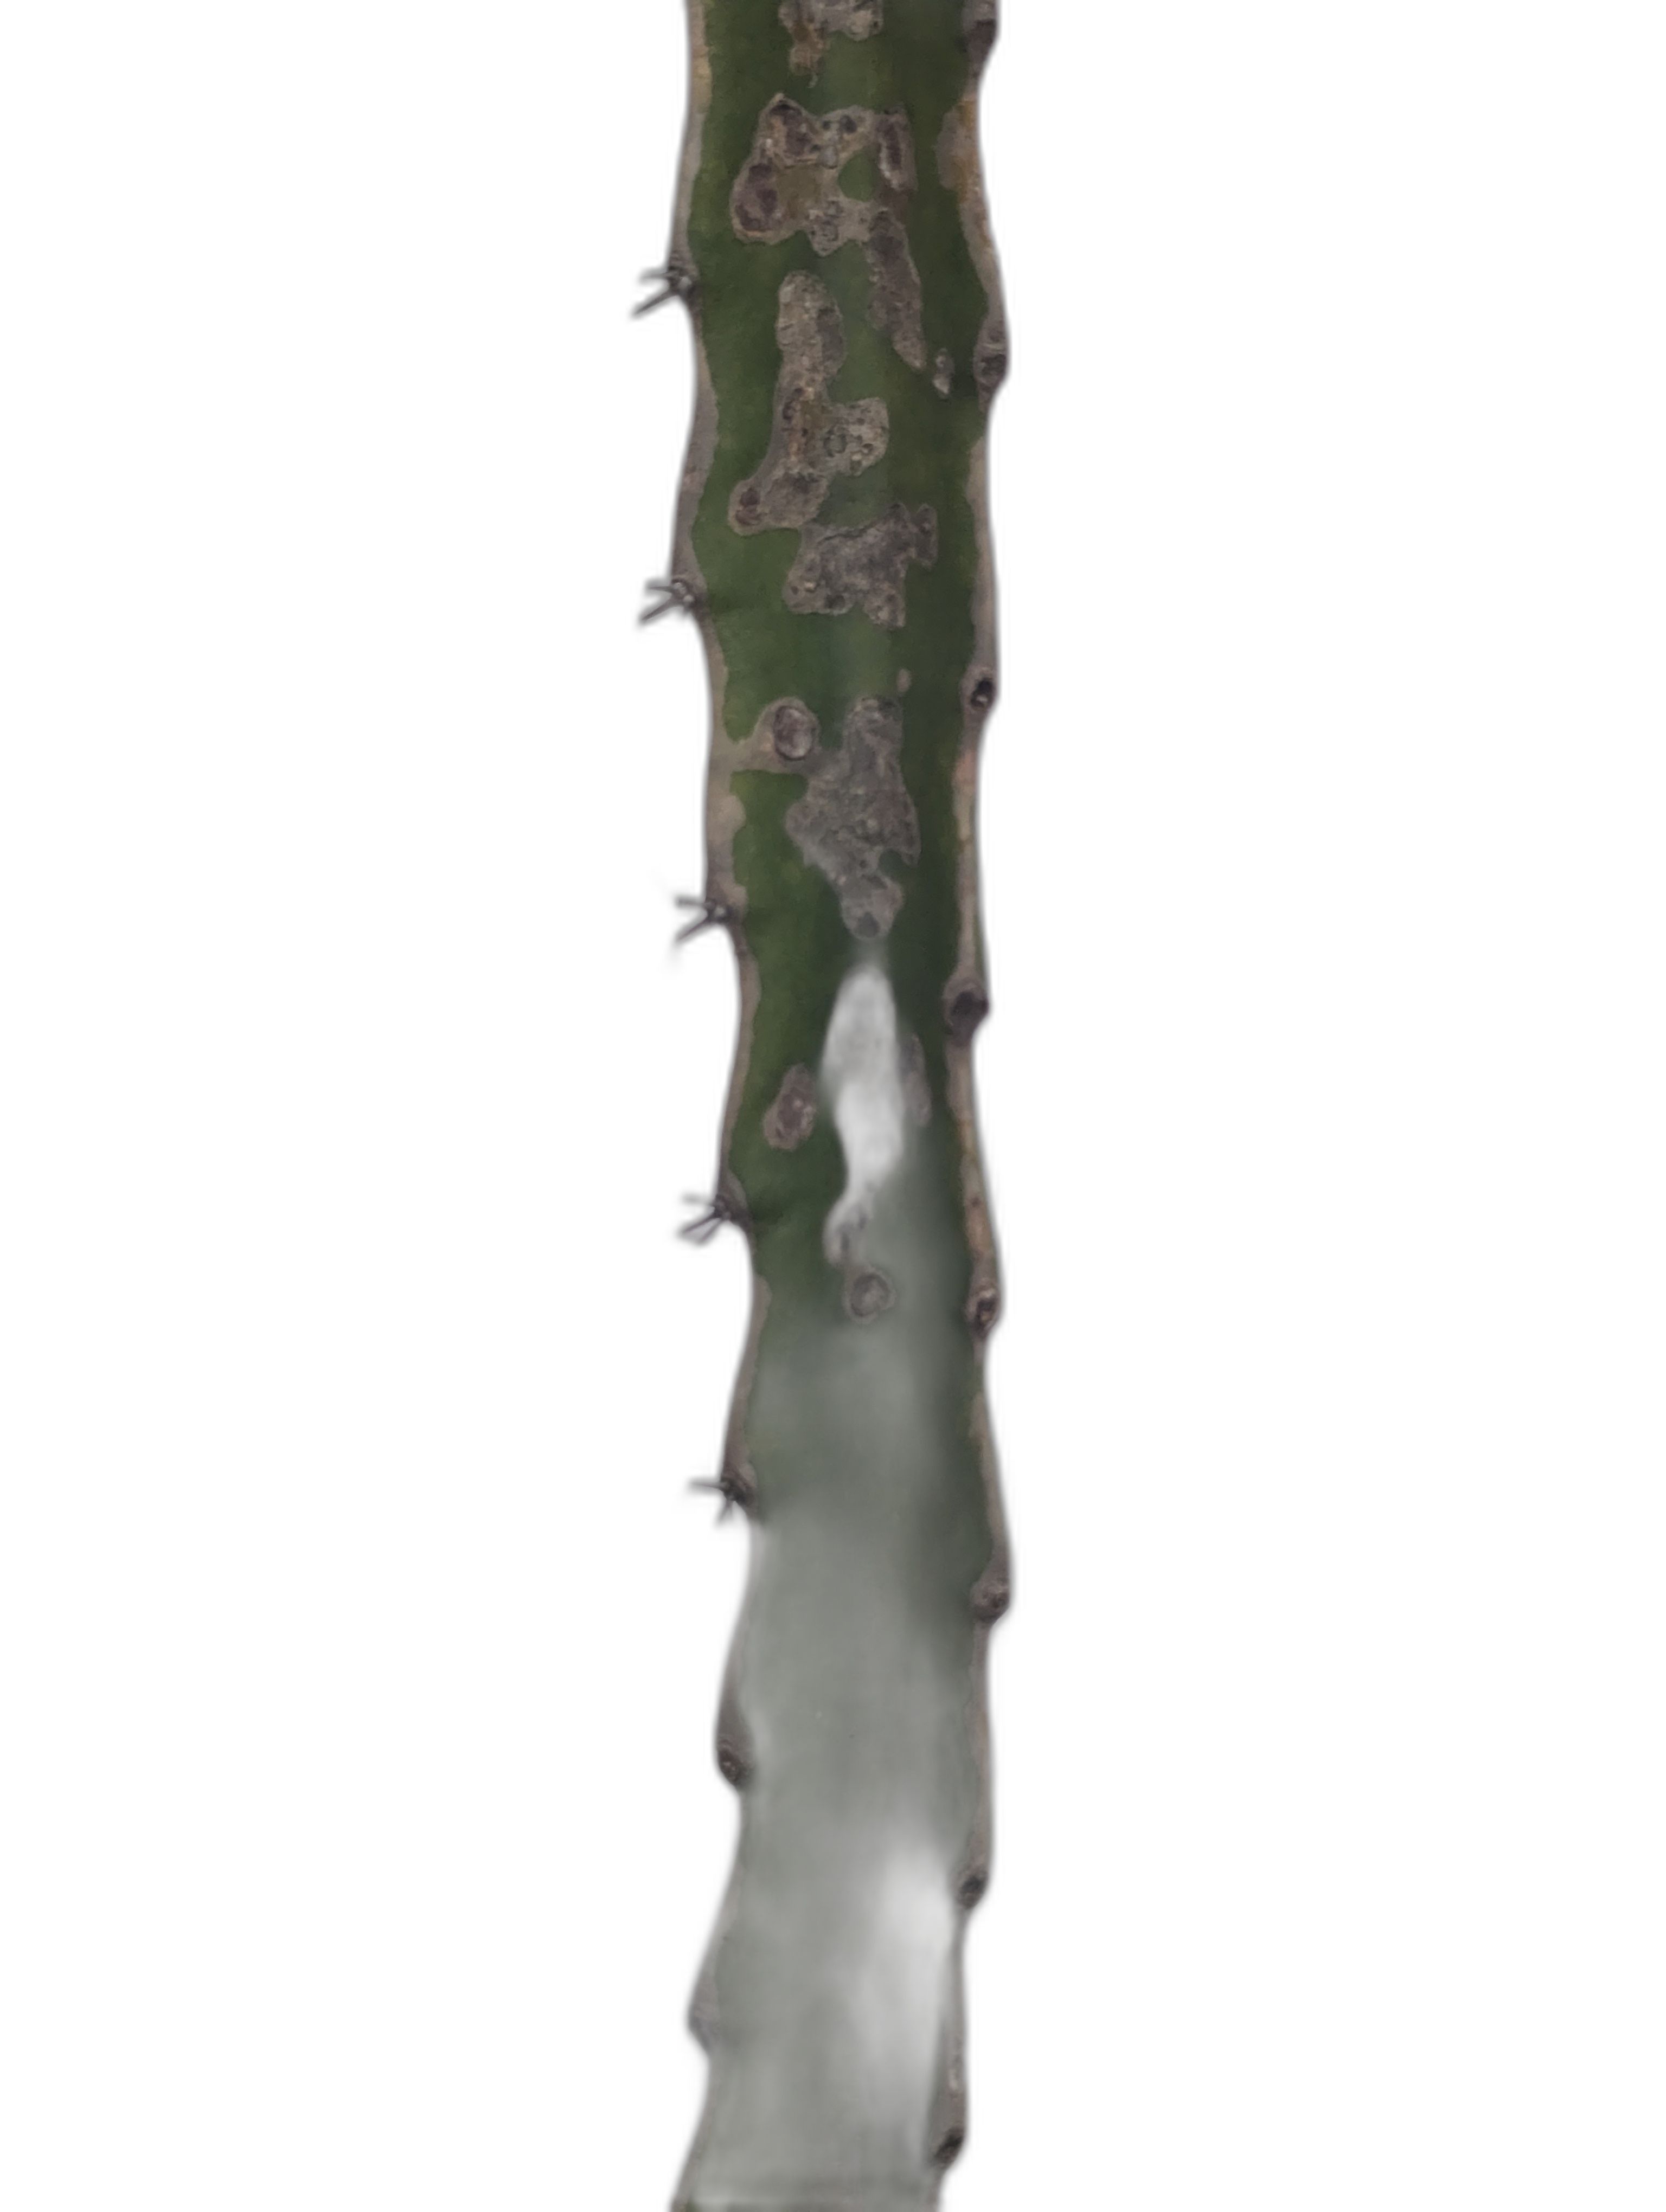
Label: Bad leaf